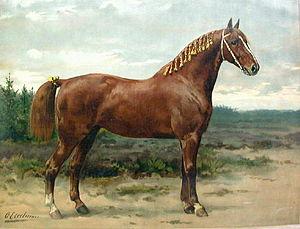
Un KWPN, parfois désigné par le nom obsolète de Hollandais sang chaud, est un cheval de sport inscrit dans le stud-book de même sigle, le Koninklijk Warmbloed Paardenstamboek Nederland, aux Pays-Bas. Le KWPN est issu de croisements entre le Gelderland, le Groningue et le Pur-sang, avec l'apport de chevaux français et allemands. L'objectif initial est d'associer la force du Gederland et du Groningue aux caractéristiques des chevaux proches du sang. Comme de nombreux autres chevaux de sport, il ne répond plus à la définition de race depuis l'ouverture du stud-book aux apports de sang étrangers.
Le Gelderland, en néerlandais Gelders Paard, est une race chevaline néerlandaise de demi-sang, issue de nombreux croisements pratiquée au XIXᵉ siècle. Elle est devenue un cheval de sport d'une grande élégance au trot relevé, utilisé pour l'attelage sportif. De haute taille, il est très proche du Groningen. Race à faible effectifs, le Gelderland est rare.